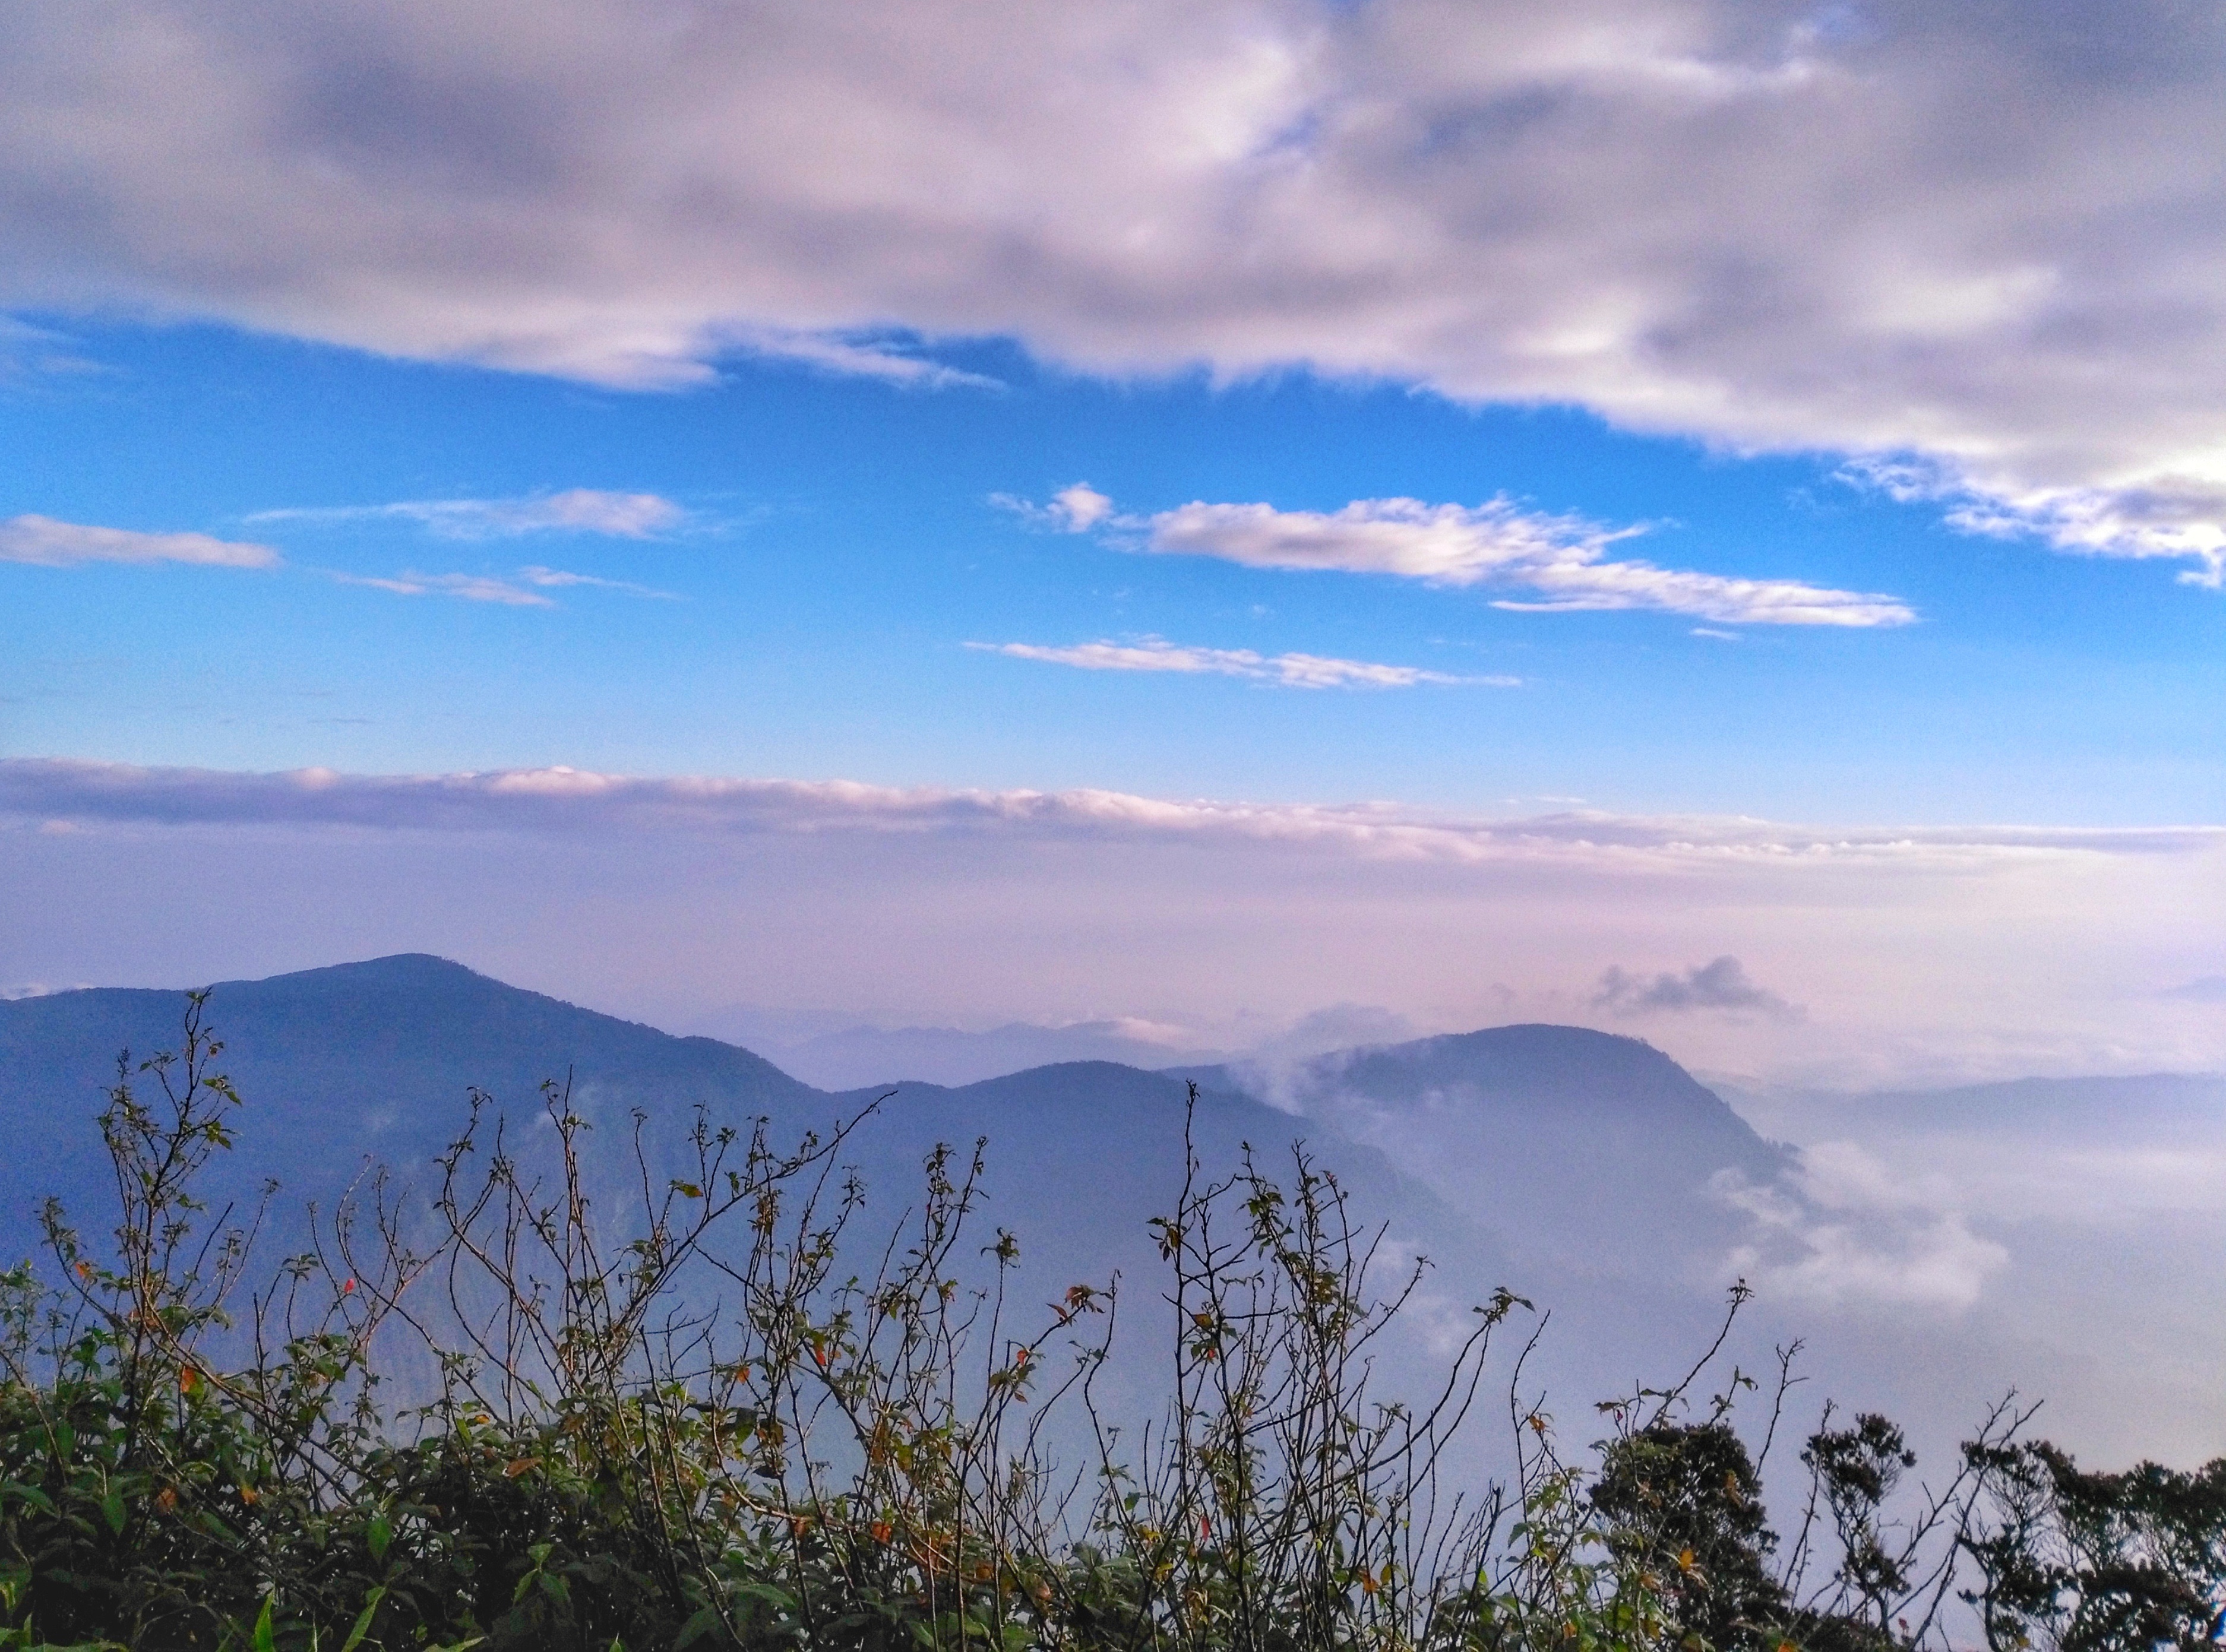
landscape, nature, horizon, wilderness, mountain, cloud, sky, sunrise, sunset, meadow, sunlight, morning, hill, dawn, mountain range, dusk, ridge, plateau, landform, meteorological phenomenon, geographical feature, atmospheric phenomenon, mountainous landforms